Henriette Aymer de La Chevalerie

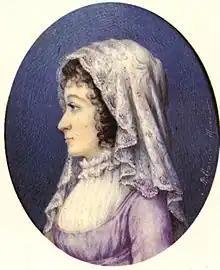
Portrait of Henriette Aymer de La Chevalerie

Henriette Aymer de La Chevalerie (8 November 1767 – 23 November 1834) was a French religious sister, who along with Peter Coudrin founded the Congregation of the Sacred Hearts of Jesus and Mary.